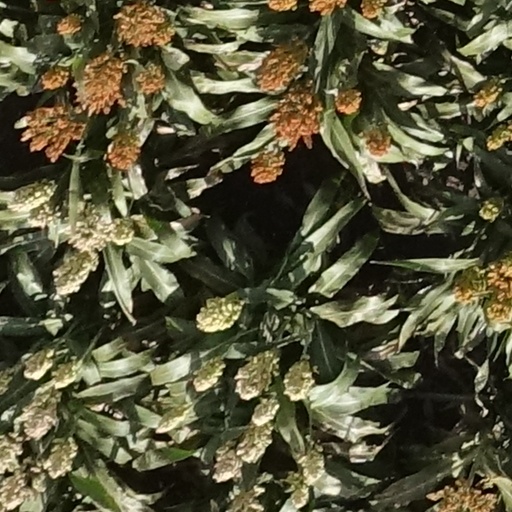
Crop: sorghum